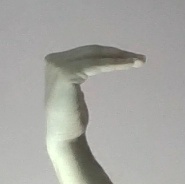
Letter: haa